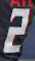
Number: 2